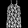
Label: Dress